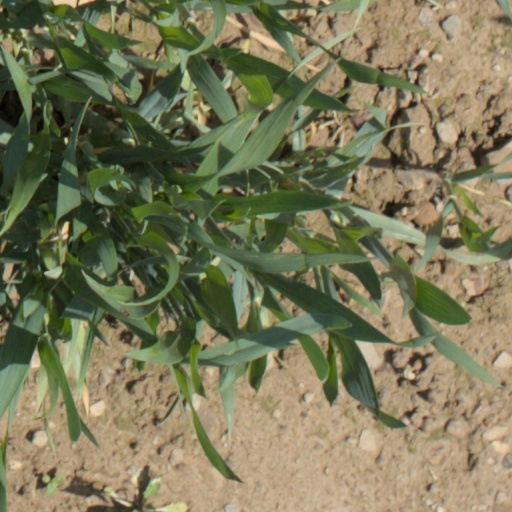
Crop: wheat